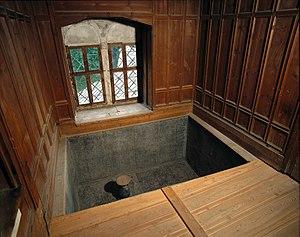
Le château d'Ambras constitue un ensemble en style Renaissance et se situe au sud d'Innsbruck en Autriche.